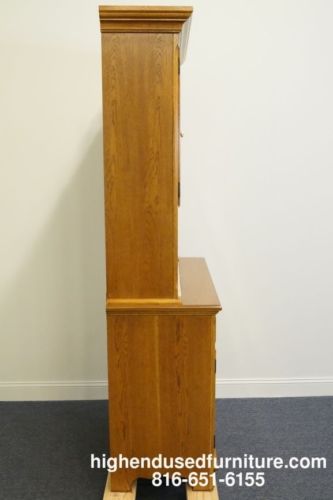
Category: cabinet